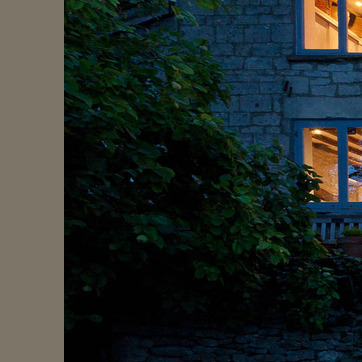
Material: foliage